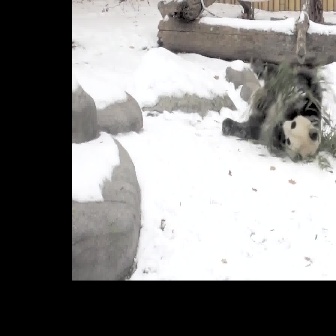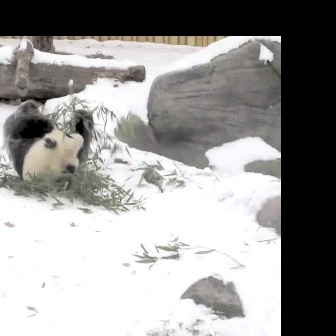
  Please identify the target specified by the bounding box [221,60,322,161] in the first image and locate it in the second image. Return the coordinates in [x_min,y_min,x_max,y_max] format.
Answer: [2,98,93,189]